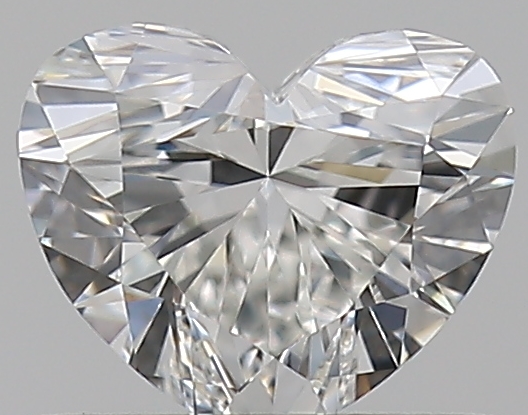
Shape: heart
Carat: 0.5
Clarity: IF
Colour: G
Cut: EX
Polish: VG
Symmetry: VG
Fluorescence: N
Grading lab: GIA
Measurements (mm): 4.65 x 5.55 x 3.29